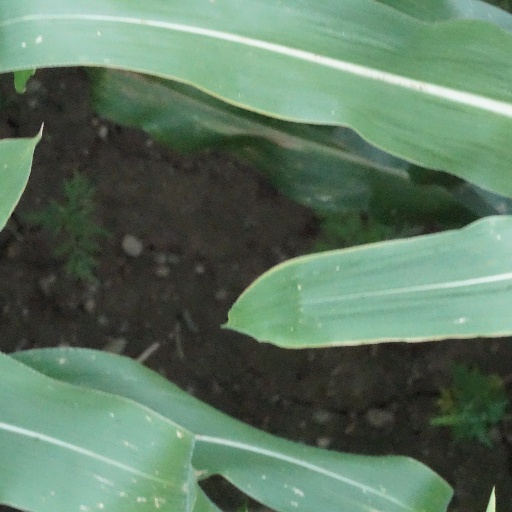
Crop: maize; corn